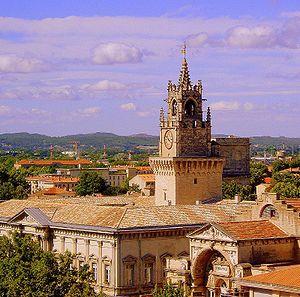
Andouin Aubert, le cardinal de Maguelone, est un cardinal français du XIVᵉ siècle. Il est un neveu du pape Innocent VI et un cousin du cardinal Pierre de Monteruc et l'oncle du cardinal Étienne Aubert le Jeune.
Une Livrée cardinalice était un palais élevé pour y accueillir un cardinal et sa suite.